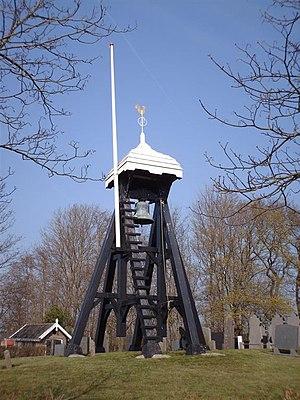
Follega est un village de la commune néerlandaise de De Fryske Marren, situé dans la province de Frise.